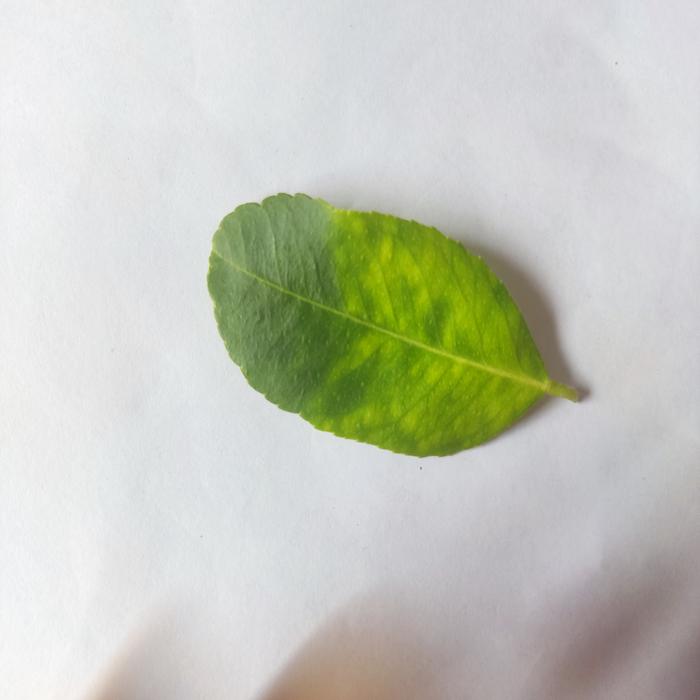
Crop: Lemon
Leaf condition: Citrus